Damage controlman

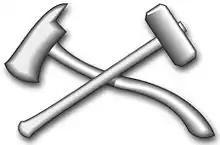
Rating insignia

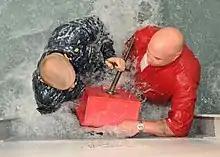
A chief damage controlman and master chief damage controlman demonstrating how to apply a box patch to a ruptured bulkhead at the Yokosuka Fire Fighting and Damage Control Training Facility

People who are in the damage controlman (DC) rating are the United States Navy's and United States Coast Guard’s maintenance and emergency repair specialists.